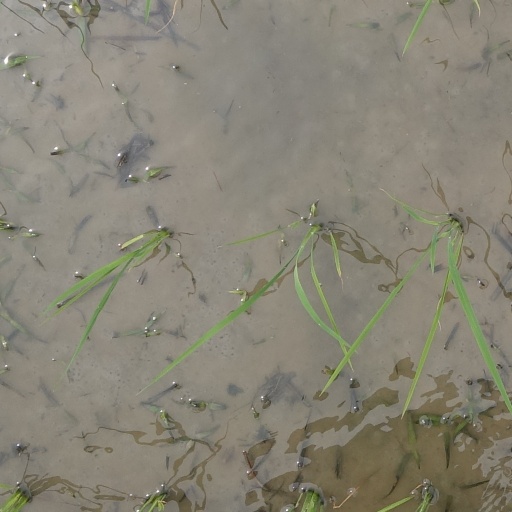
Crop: rice